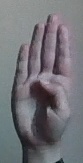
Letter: kaaf